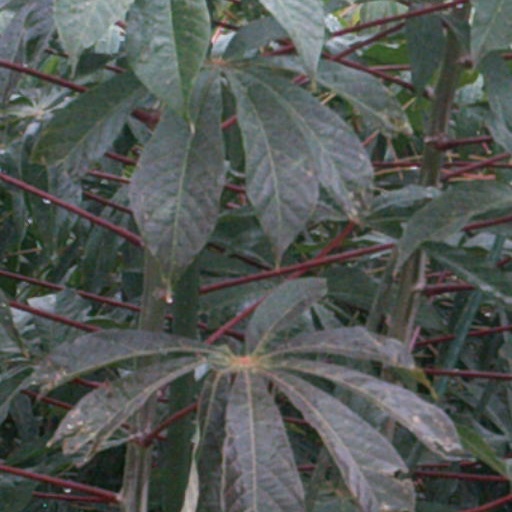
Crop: cassava